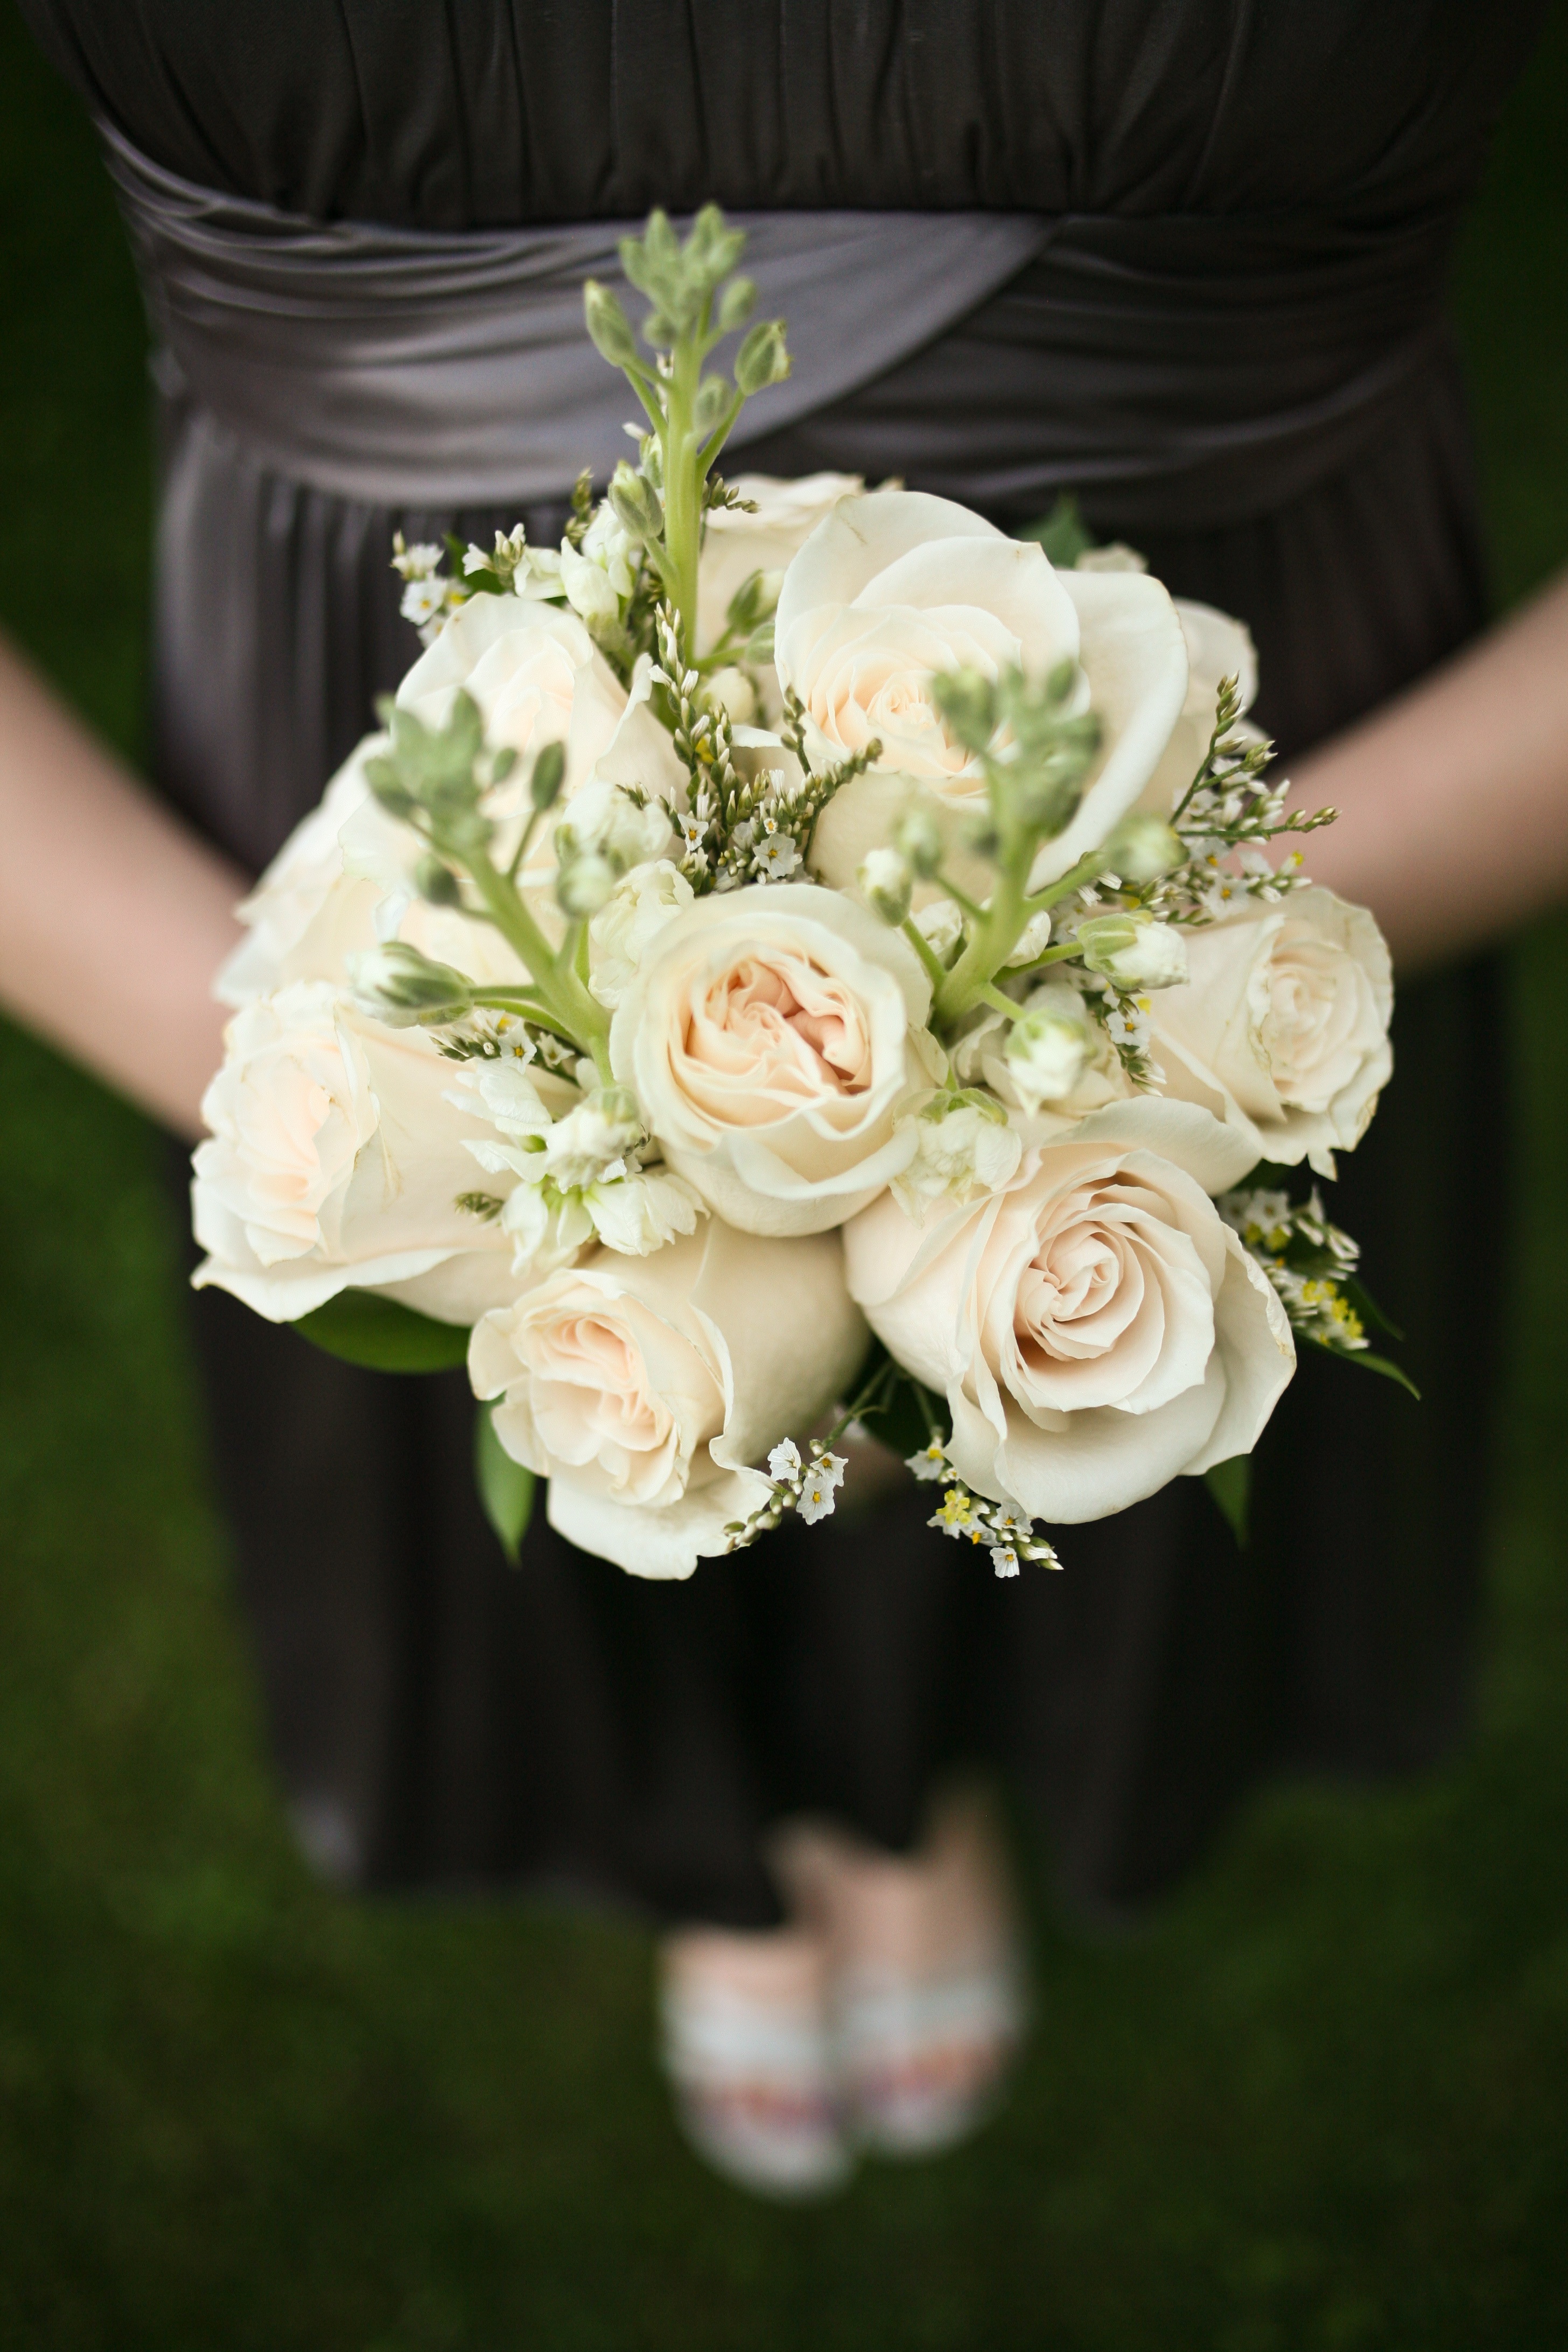
plant, flower, bouquet, green, wedding, bride, flora, ceremony, floristry, flowering plant, flower bouquet, cut flowers, floral design, land plant, flower arranging